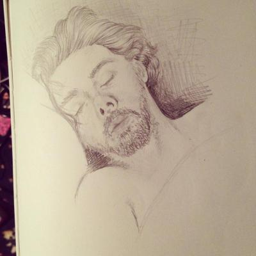
quick drawing of the boy !